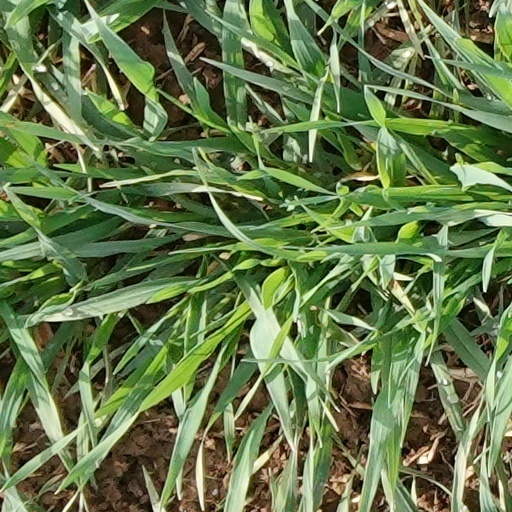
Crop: wheat